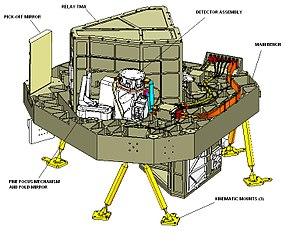
JWST space telescope